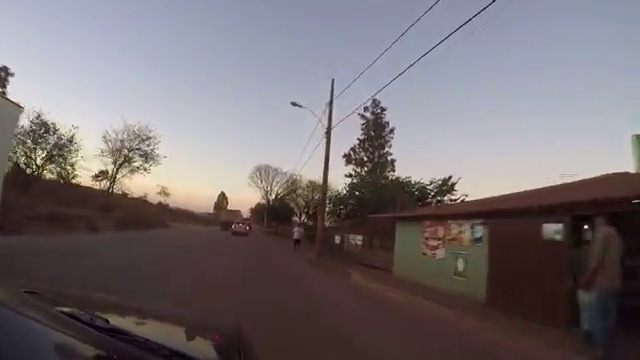
Fire: no
Smoke: no